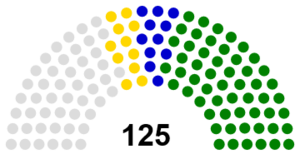
Le Mejlis ou Assemblée nationale constitue le pouvoir législatif du Turkménistan. Ce parlement monocaméral est composé de 125 membres élus pour un mandat de cinq ans.